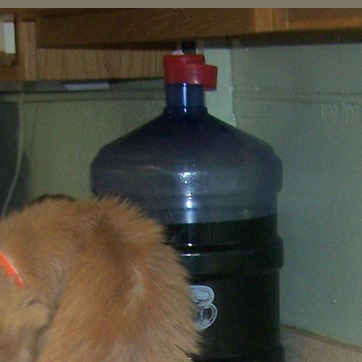
Material: plastic